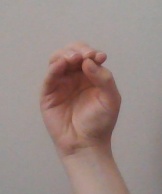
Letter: ha